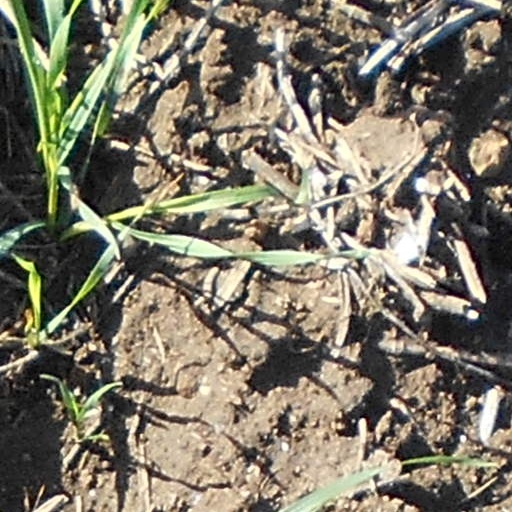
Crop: wheat